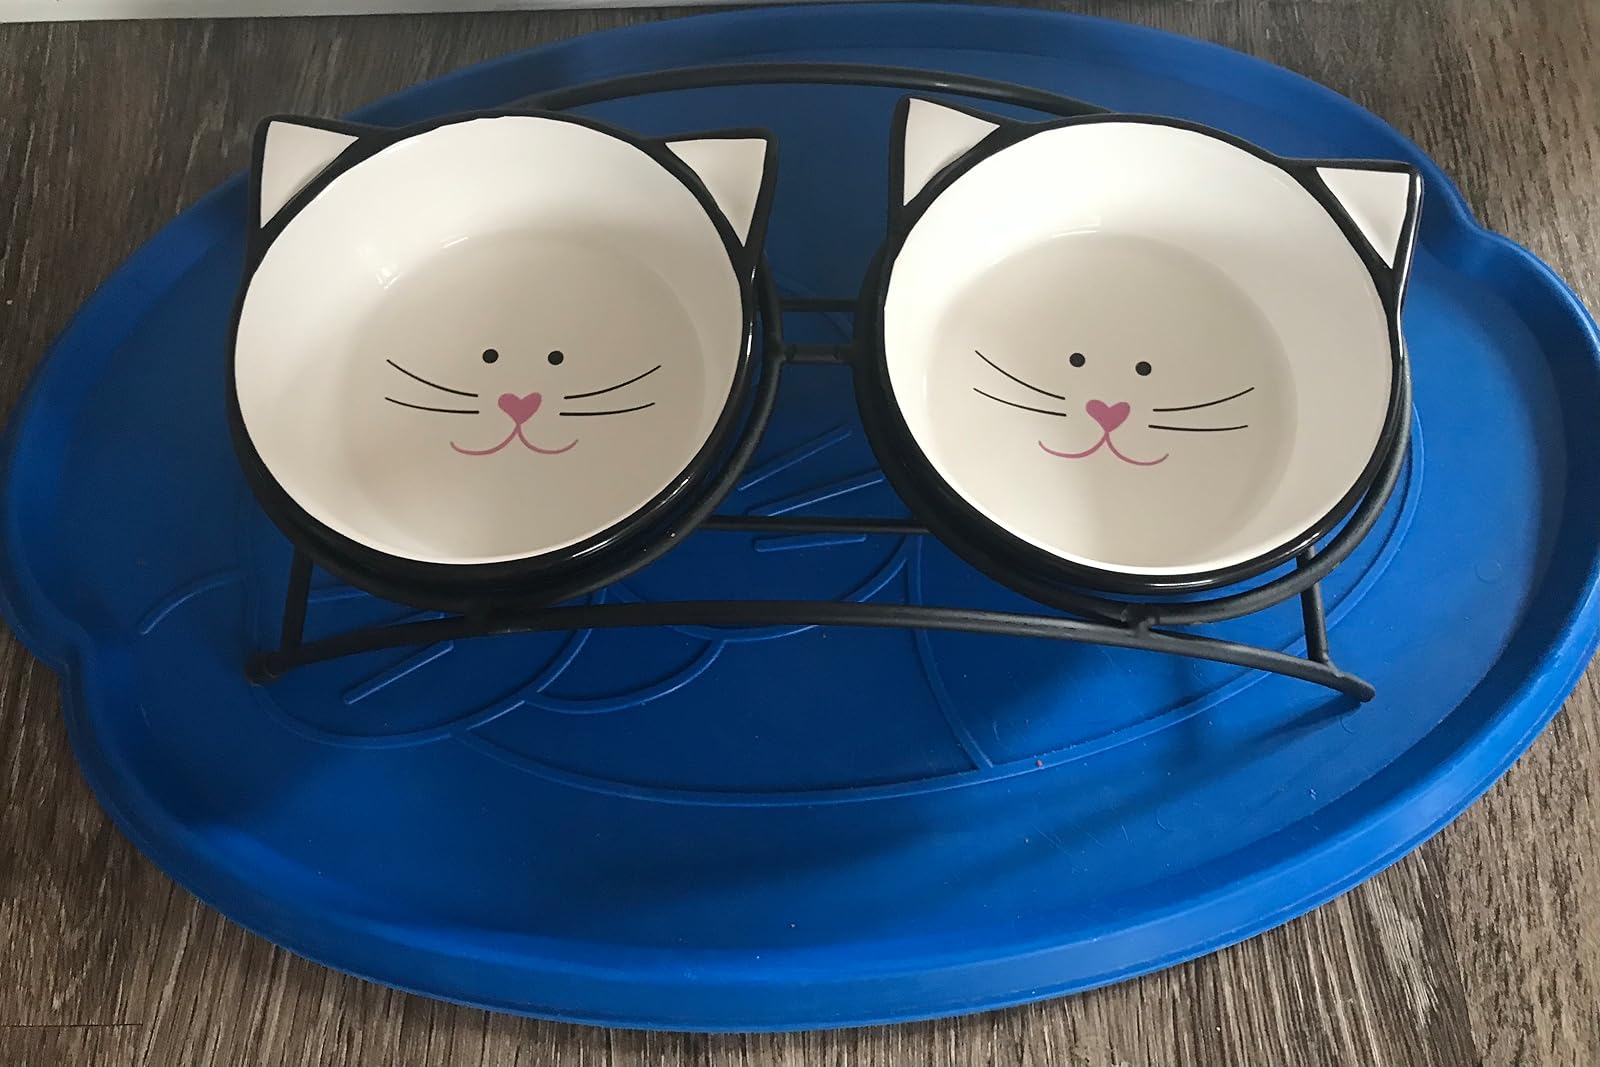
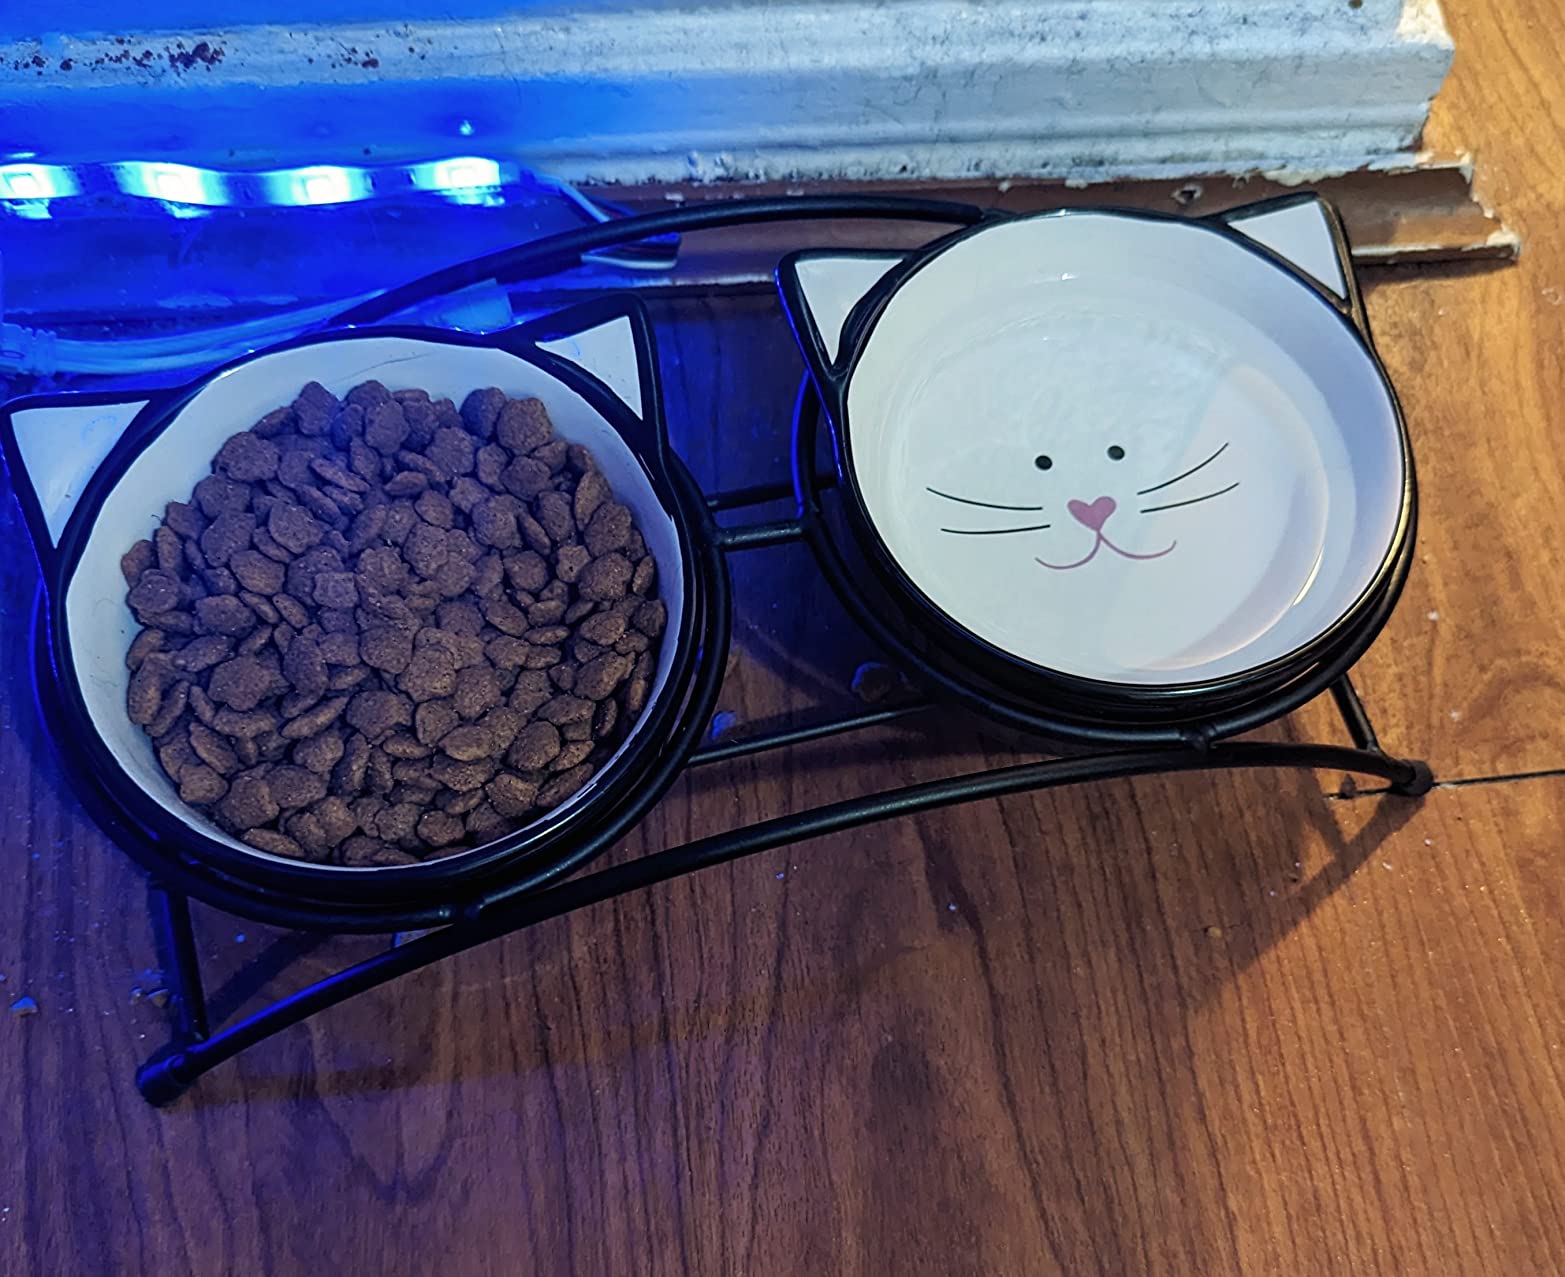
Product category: items_bowl
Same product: yes